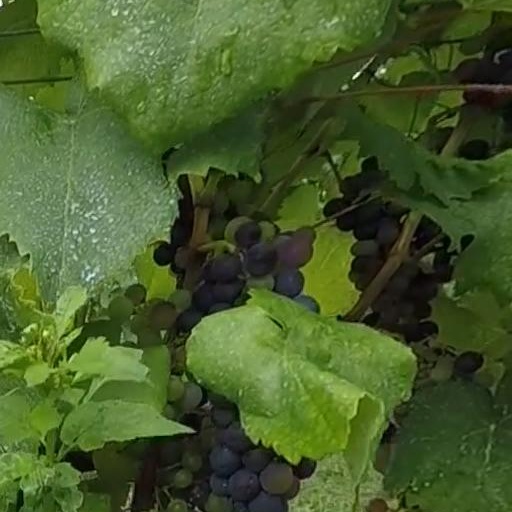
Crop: grape